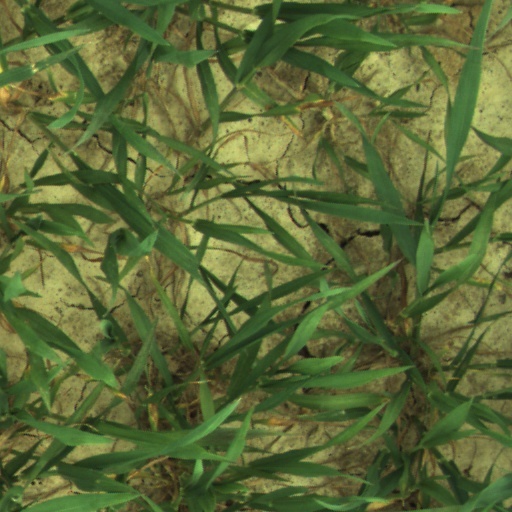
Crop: wheat